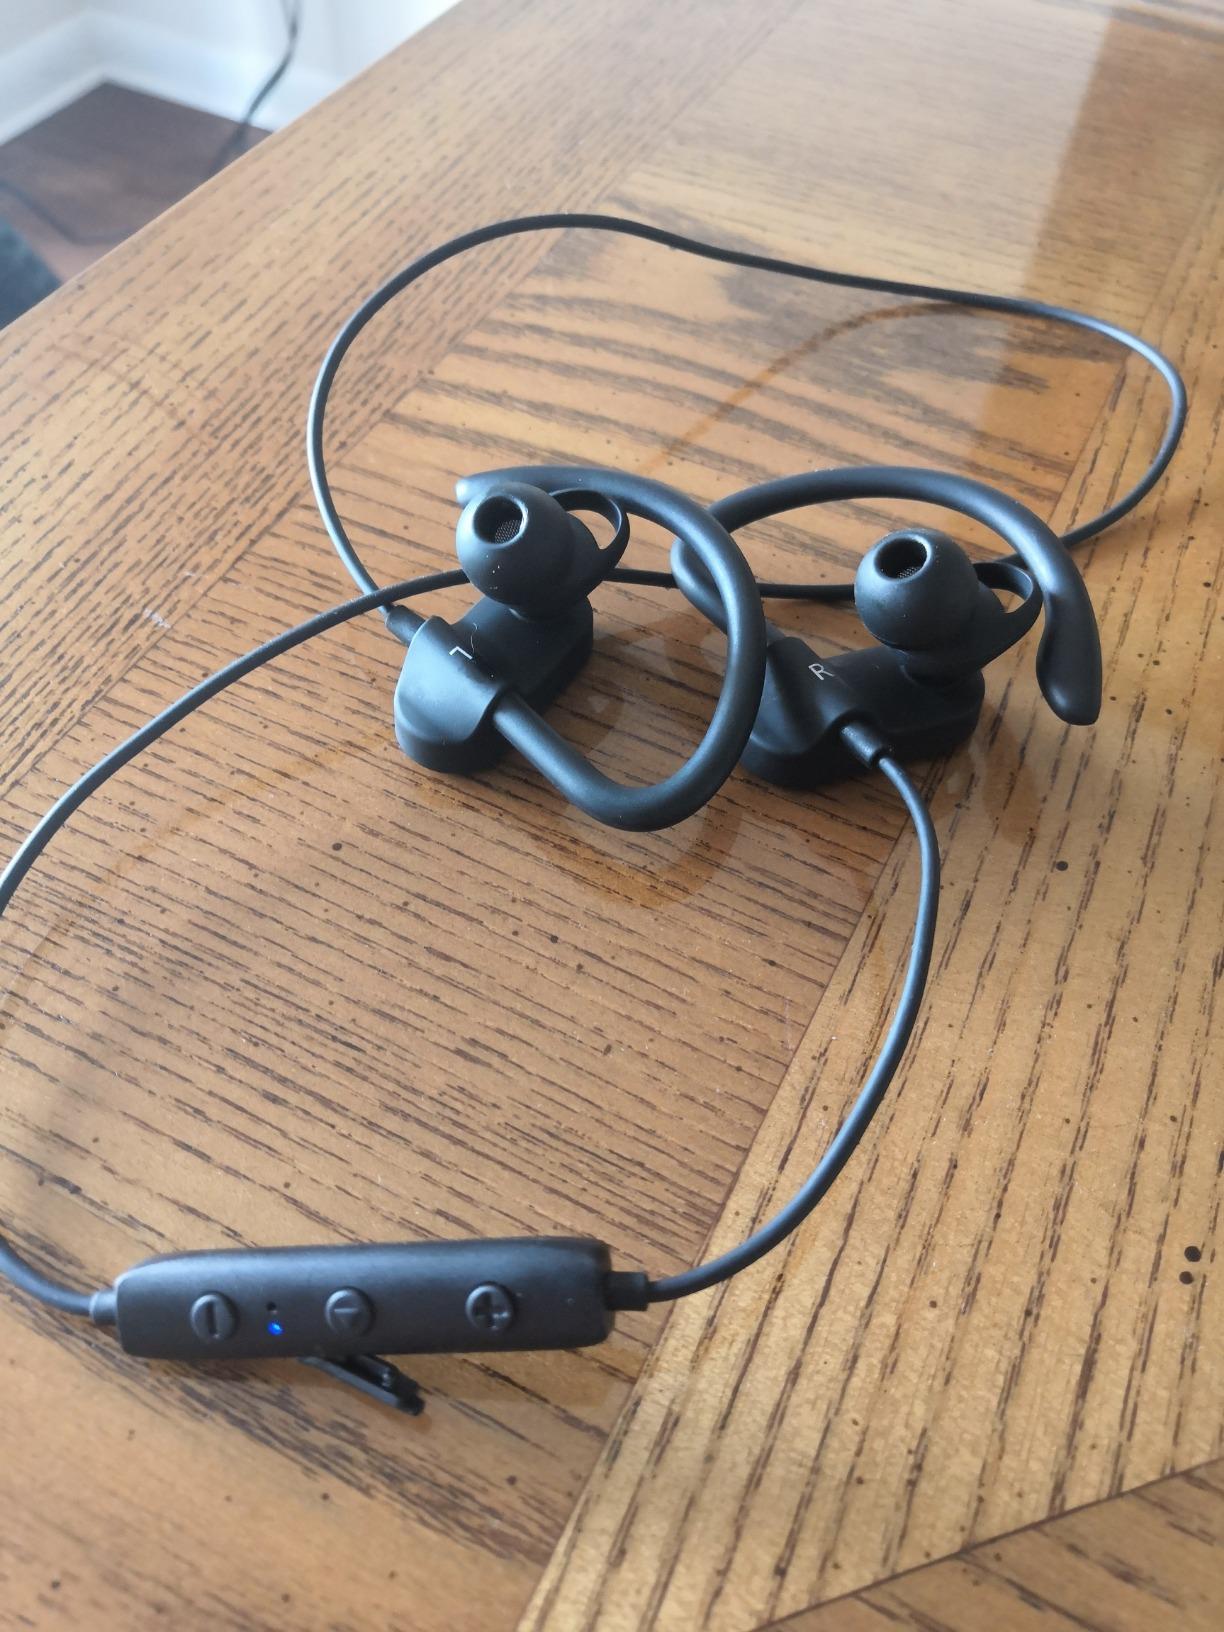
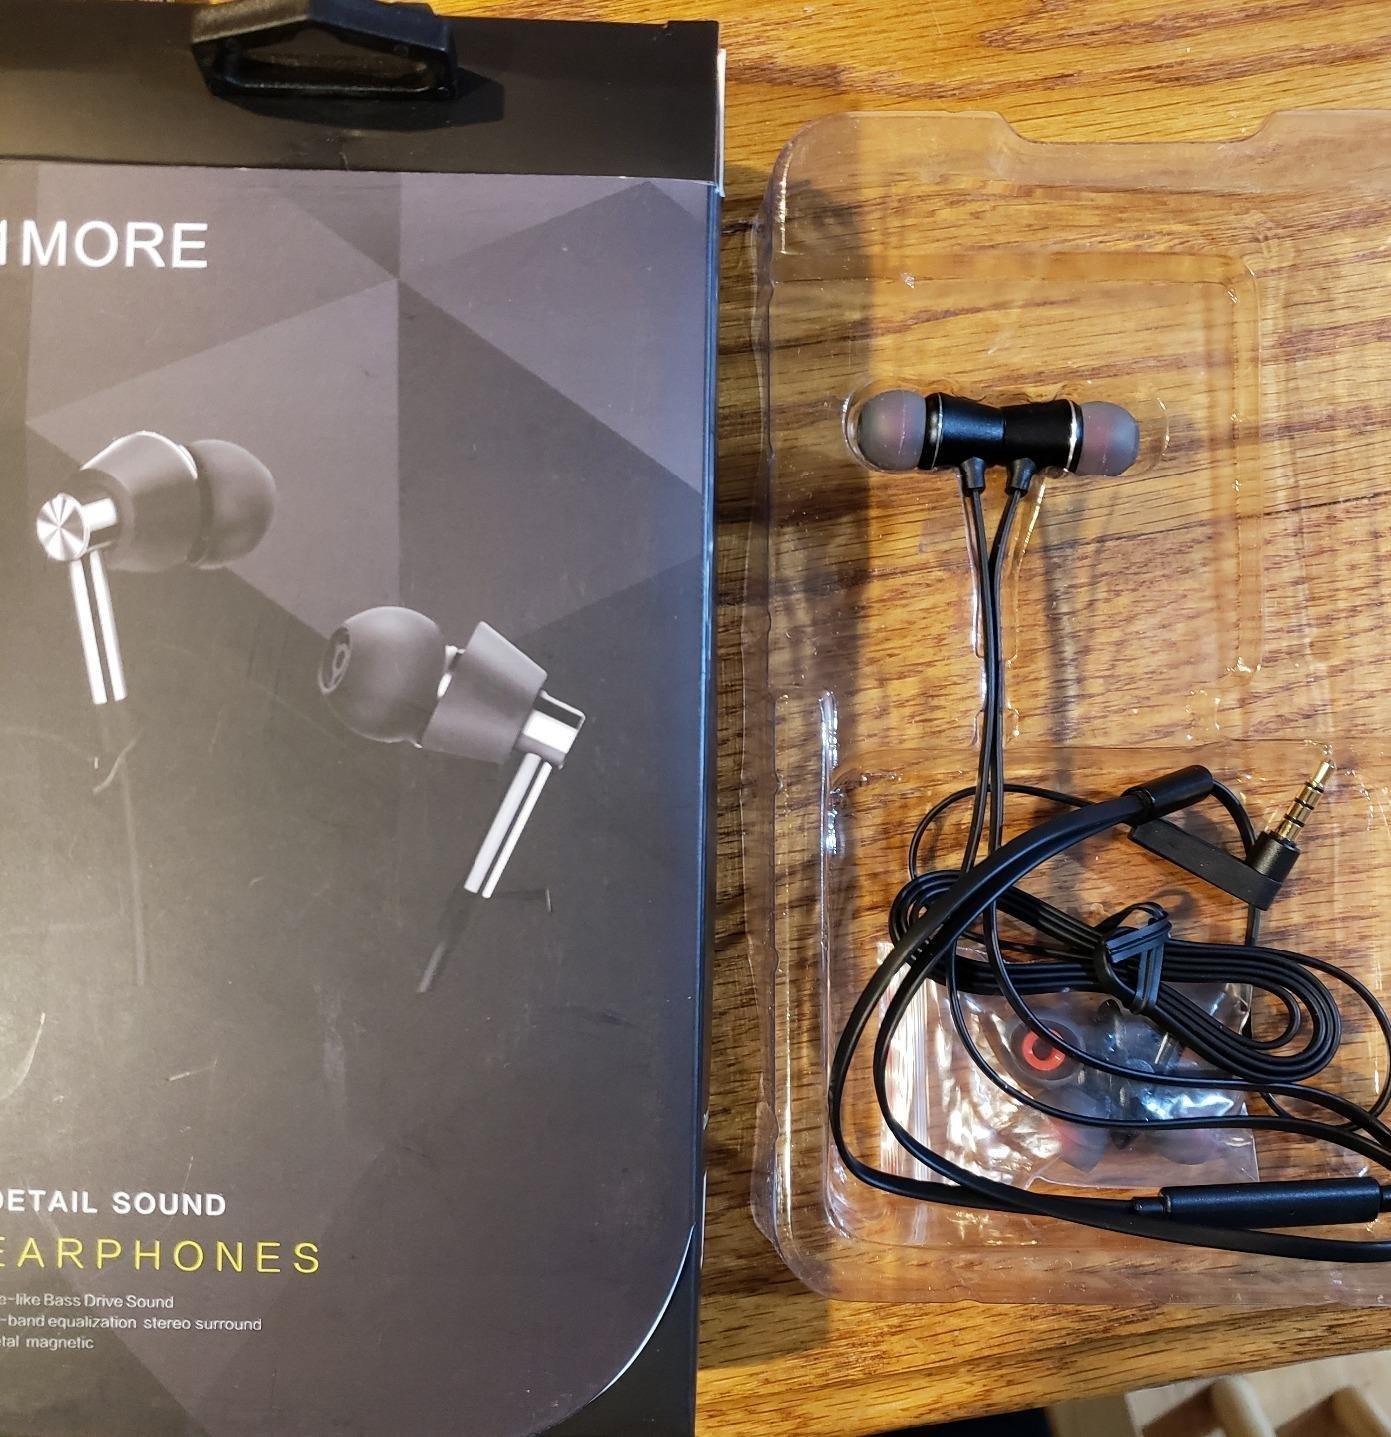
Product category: headphones
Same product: no